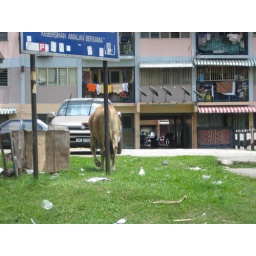
funny to see a cow in the middle of the road with so much city around.